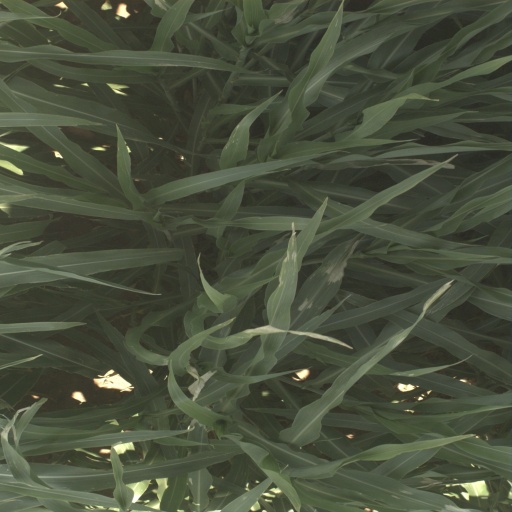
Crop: sorghum